Phil Hellmuth

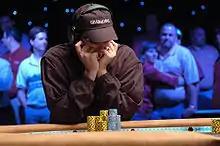
Phil Hellmuth at the 2006 World Series of Poker.

In the 1988 World Series of Poker, Hellmuth had his first in-the-money finish at the $1,500 Seven Card Stud Split, a fifth-place finish. In the 1988 WSOP, he came in 33rd after being eliminated by eventual champion Johnny Chan.